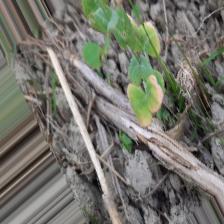
Label: Powdery Mildew